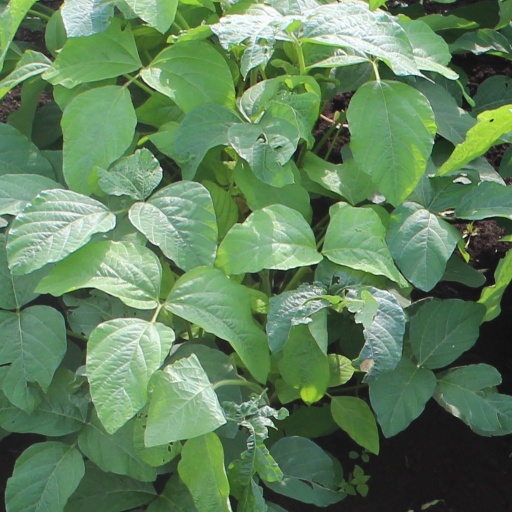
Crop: soybean